Sir John Guise, 3rd Baronet

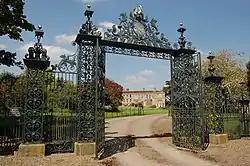
Elmore Court, Gloucestershire

Guise was the only son of Sir John Guise, 2nd Baronet and his wife Elizabeth Howe, daughter of John Grubham Howe, MP of Compton Abdale, Gloucestershire and Langar, Nottinghamshire. He was granted the office of Constable of Gloucester Castle in May 1690, at the age of 12 and his father put him forward at the1695 general election for Cirencester. He was unsuccessful there. He succeeded to the baronetcy on the death of his father on 19 November 1695 and he tried to replace his father as MP for Gloucestershire by standing in the ensuing by-election. Despite spending £1,000, he was defeated. In 1697 he was Colonel of the White Regiment of Gloucestershire Militia.